Marina (novel)

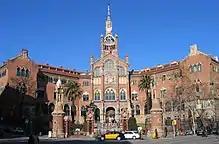
Sant Pau Hospital, the hospital where Marina was staying.

The Guardian: 'Marina is one of those books that are meant to be devoured in one sitting; feasted upon quickly, as it will truly curb any hunger you might have had for a good read. It is a story, and an excellent one at that.'.